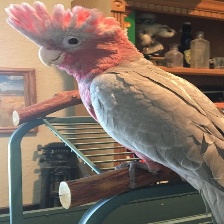
Species: ROSE BREASTED COCKATOO
Scientific name: EOLOPHUS ROSEICAPILLA
ImageNet parent category: sulphur-crested_cockatoo